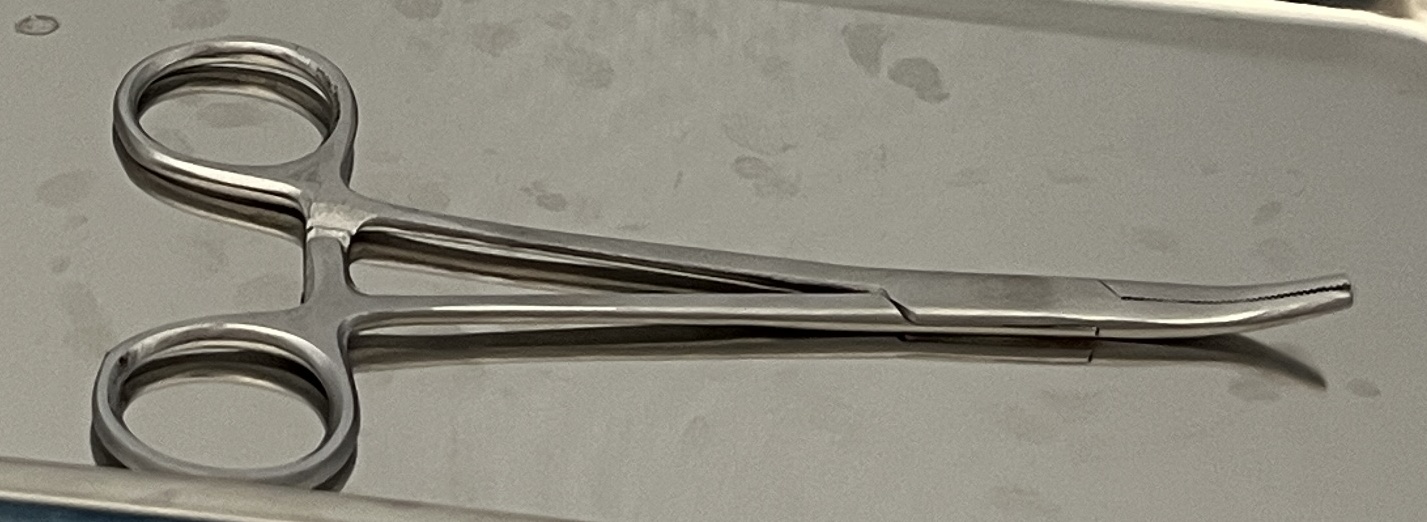
Hinged instrument state: closed